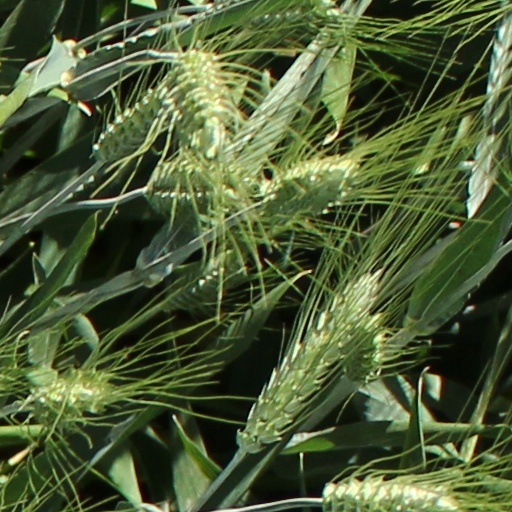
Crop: wheat